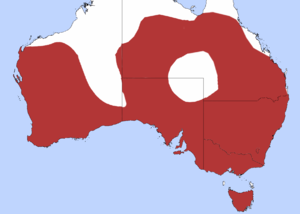
L'Acanthize à croupion jaune est une espèce de passereaux endémique d'Australie. C'est un petit oiseau brun avec un croupion jaune distinctif et un mince bec noir. Il habite les savanes, maquis et des forêts de la plus grande partie de l'Australie et se nourrit d'insectes. L'espèce se livre à une reproduction coopérative.